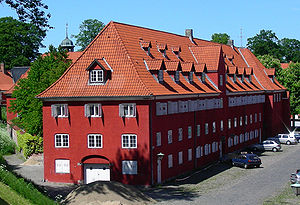
Det Kongelige Garnisonsbibliotek
Det Kongelige Garnisionsbibliotek indgår i dag i Forsvarets bibliotek, der fysisk er placeret på Kastellet i København.
Det Kongelige Garnisonsbibliotek er et dansk militærbibliotek som blev grundlagt i 1785.